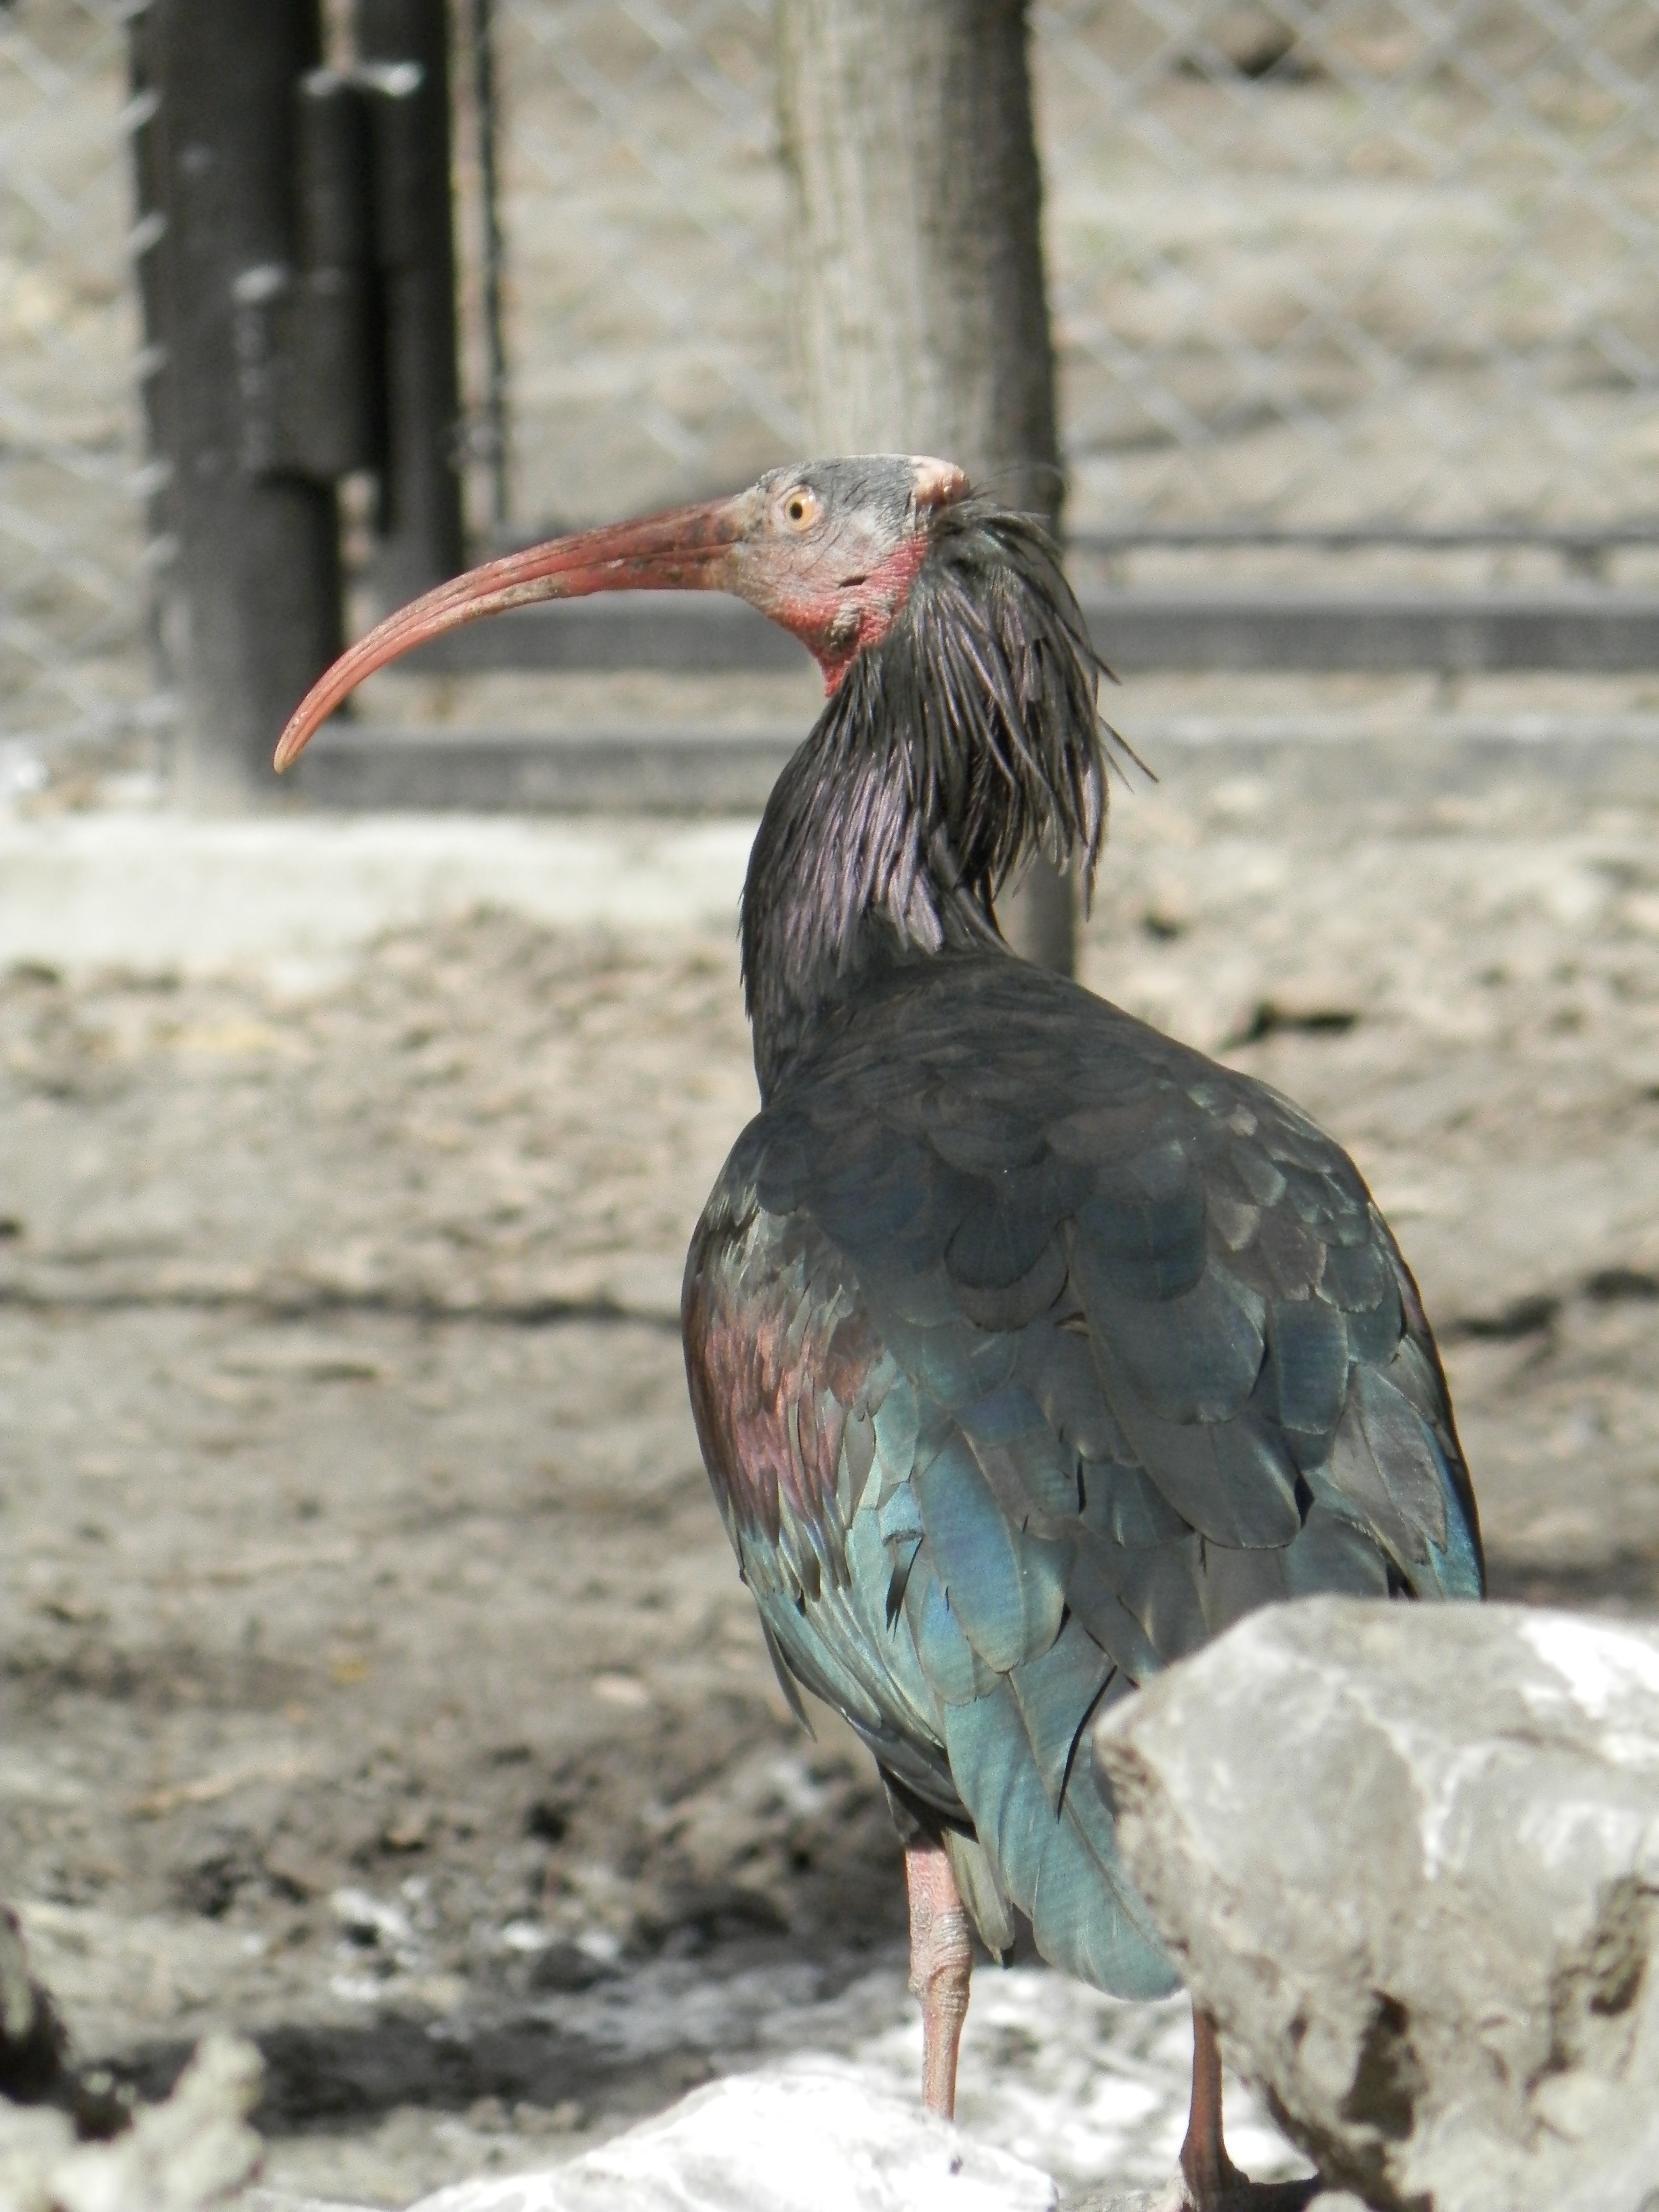
bird, wildlife, zoo, beak, fowl, fauna, vertebrate